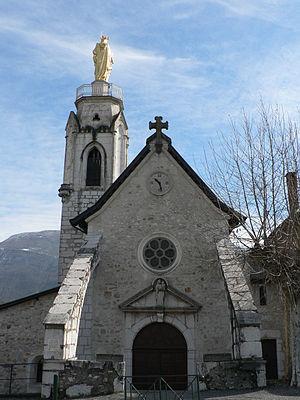
Le mont Granier est un sommet situé dans les Alpes françaises, entre la commune de Chapareillan et celle d'Entremont-le-Vieux, limitant au nord-est le massif de la Chartreuse. Il domine la vallée du Grésivaudan et la combe de Savoie de sa face est d'une part, et la cluse de Chambéry de sa face nord d'autre part.
Le Sanctuaire Notre-Dame de Myans est situé en Savoie, sur la commune de Myans. Il est remarquable concernant la vierge dorée qui le surmonte, érigée en mémoire de l'effondrement du Mont Granier.
Myans est une commune française située dans le département de la Savoie, en région Auvergne-Rhône-Alpes.